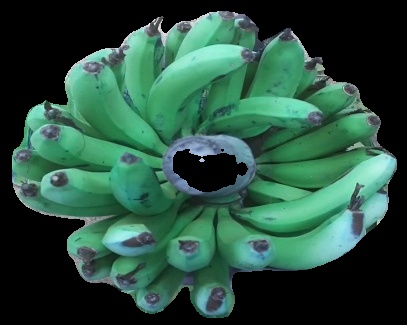
Variety: pachbale
Grade: grade2